Forme (printing)

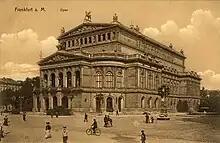

In "intaglio" printing, the printing areas are recessed below the non-printing surfaces, which remain at a consistent level. The entire forme is flooded with ink before printing, and excess ink is removed with a doctor blade. Ink is transferred to the paper under high pressure. "Intaglio" includes commercial rotogravure and artistic techniques such as etching, aquatint, copperplate engraving, and steel engraving.